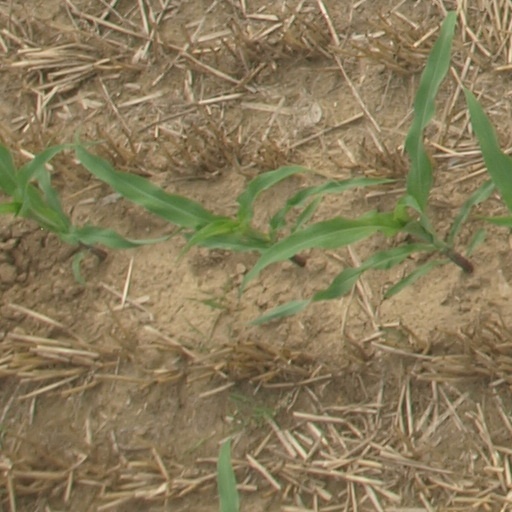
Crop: maize; corn